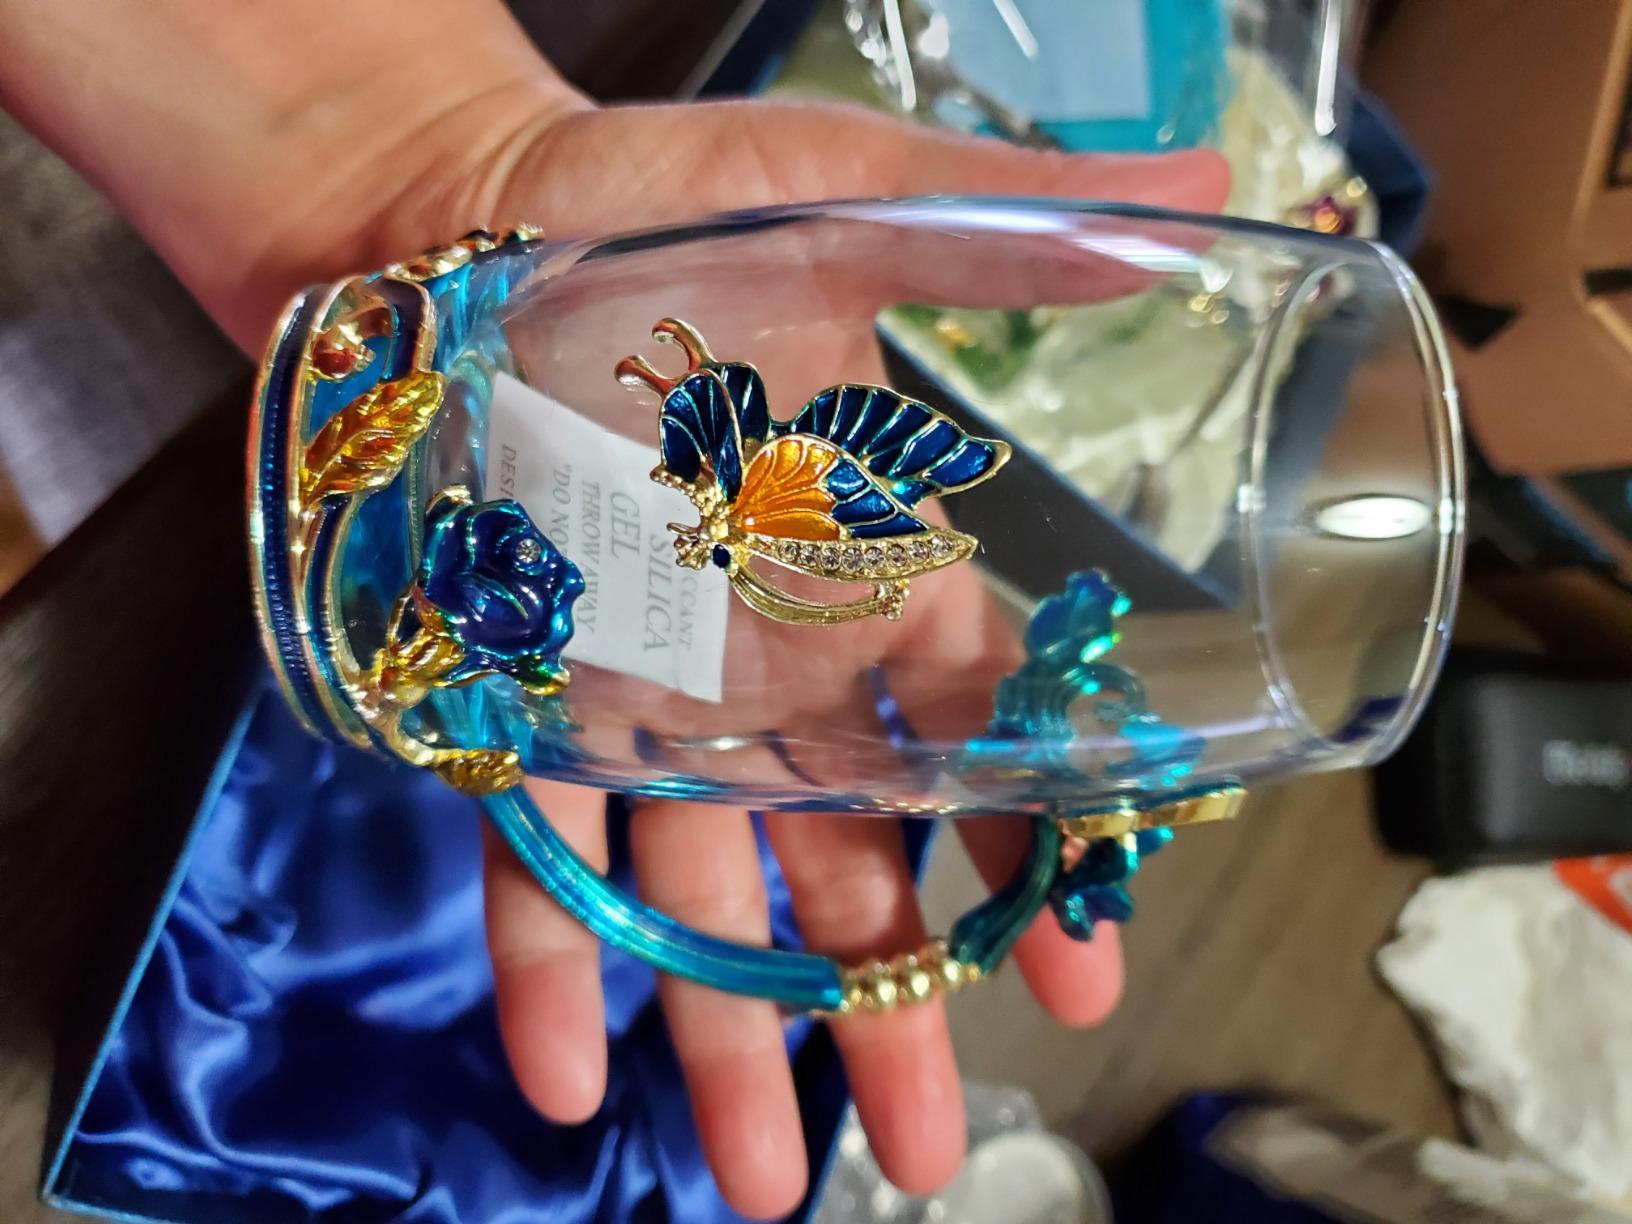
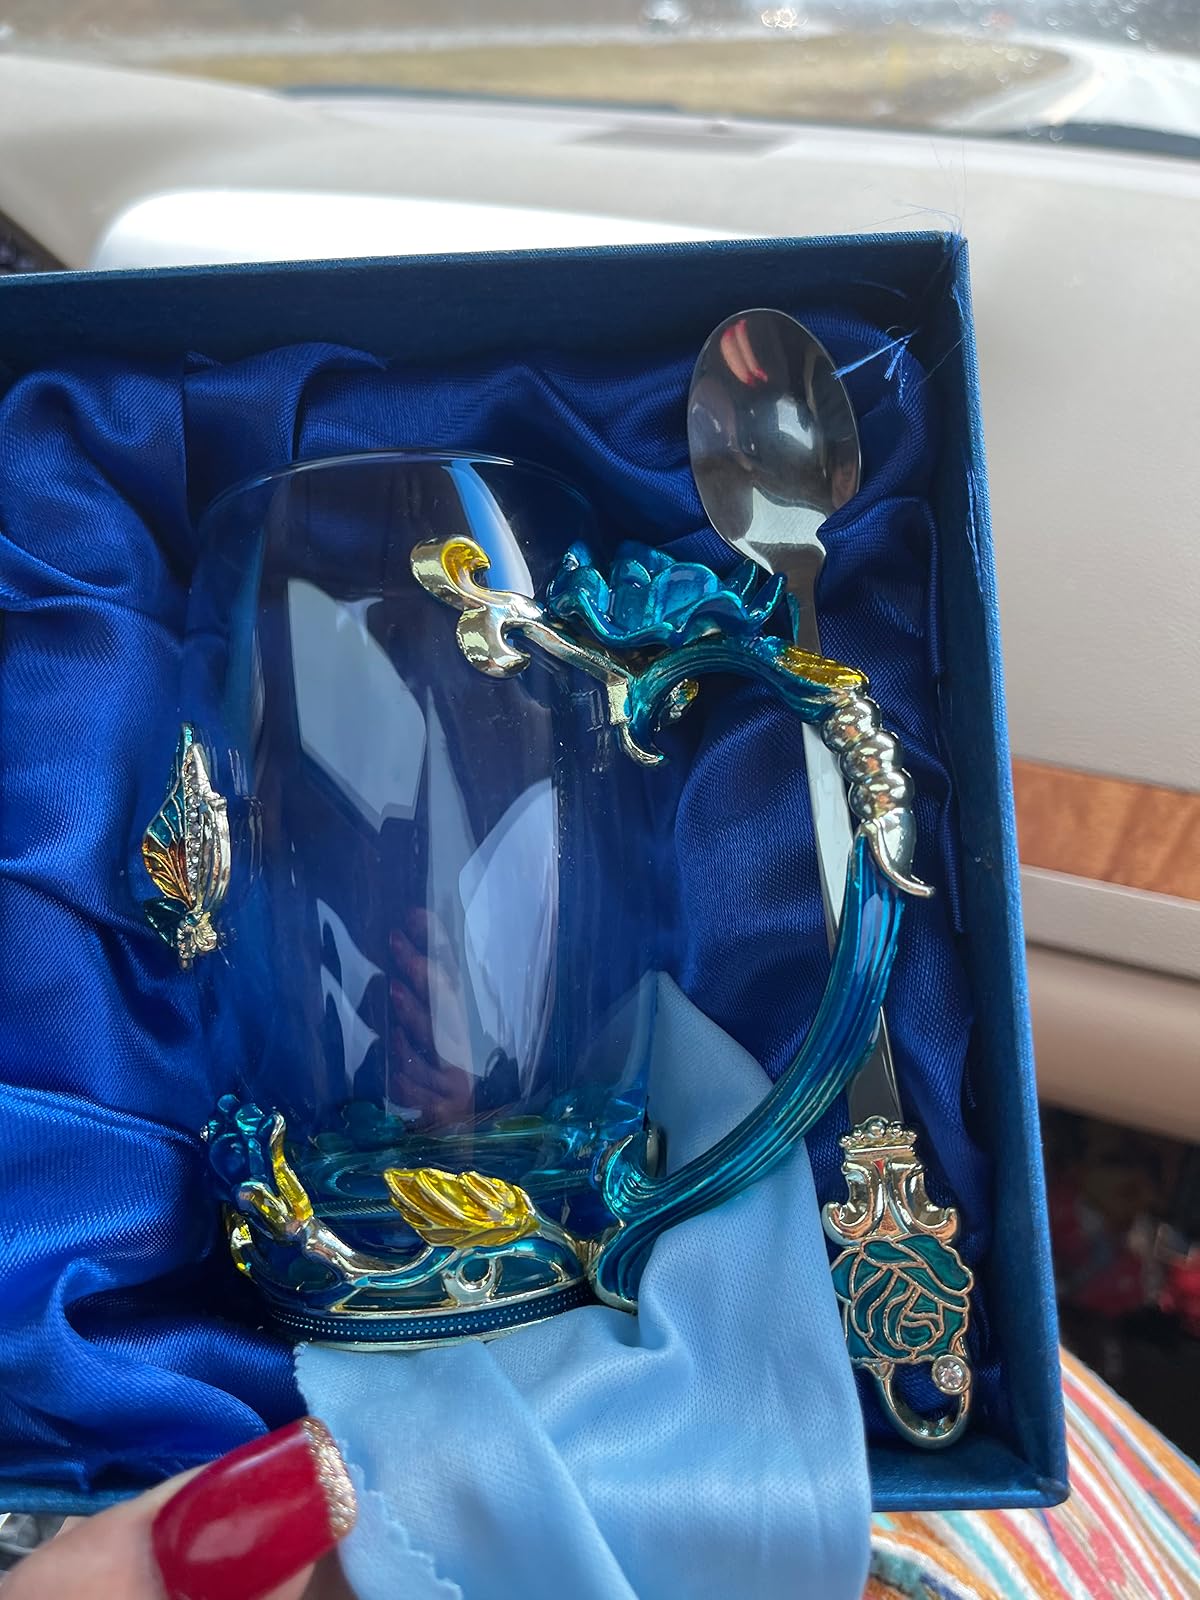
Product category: items_mug
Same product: yes